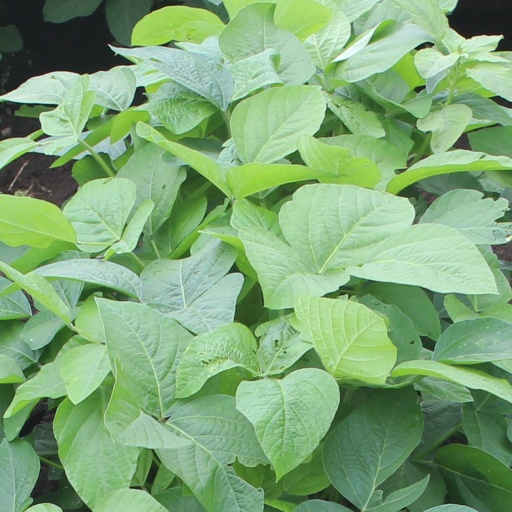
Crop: soybean